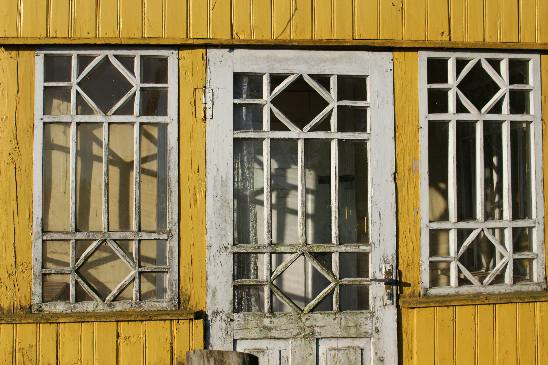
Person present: No